Robert S. Robertson

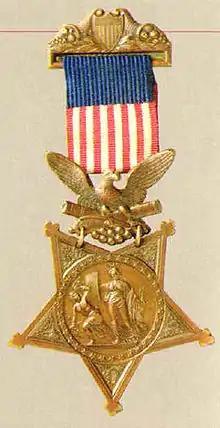
U.S. Medal of Honor version given from 1862 to 1895

Robert Stoddart Robertson was born on April 16, 1839, in North Argyle, New York, to Nicholas and Martha Robertson, who were also the parents of two daughters — Margaret and Anne. The couple belonged to the Presbyterian colony planted in that region of New York about 1764 by Captain Duncan Cameron, under the patronage of George Douglas Campbell, Duke of Argyle. Robert received his elementary education in the Argyle common schools, where his teachers marked him as more studious than most boys. Later he attended Argyle Academy, becoming an omnivorous reader of the best literature that lay within his reach. Though he enjoyed the usual sports and recreations of village boys, his father taught him cabinetmaking, which he found useful in later life. Until 1859 he worked during vacations in his father's sawmill and gristmill. Robert liked to observe his father when he presided as justice of the peace. He early chose the law as his life profession and became a student in the office of James Gibson in Salem, New York, in 1859. In November, 1860, he was admitted to the New York bar. Subsequently, he went to Whitehall, New York, to begin active practice. While practicing law there before the war, Robert met Elizabeth Harrington Miller, eldest daughter of John A. and Catherine Miller of Fort Edward. The Civil War caused them to postpone their marriage plans until after the war ended. On July 19, 1865, they were married in Whitehall.